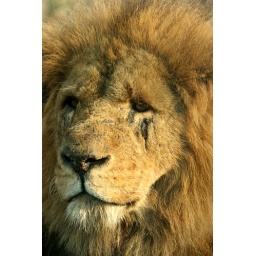
Taken through a car window in a safari park enclosure.